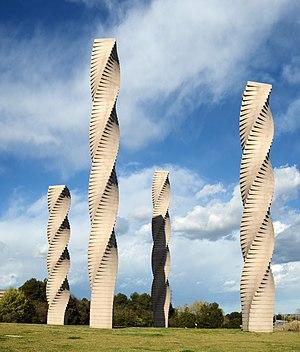
L'université autonome de Barcelone est une université publique située à Cerdanyola del Vallès, près de Barcelone en Catalogne.